Frederick Krause Mansion

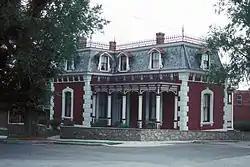
Frederick Krause Mansion, January 2007

Frederick Krause Mini Mansion, also known as the Ben Ferrel Platte County Museum, is a historic mansion located at Platte City, Platte County, Missouri. It was built in 1882-1883 by Frederic Krause, an immigrant from Prussia. The mini mansion is a two-story, modified "T"-plan, Second Empire style red brick building with limestone corner quoins and foundation. It is topped by a mansard roof with gray-blue and rose hexagonal slate. The roof and porches are crested with ornamental cast iron work. The home is referred to as a 'mini' mansion because it shares several architectural features with the Missouri Governor's Mansion built in 1871 (to include the brick and limestone construction and mansard roof). An interior, bronze fireplace surround also represents similar design to the white marble one found in the Governor's Mansion in Jefferson City.